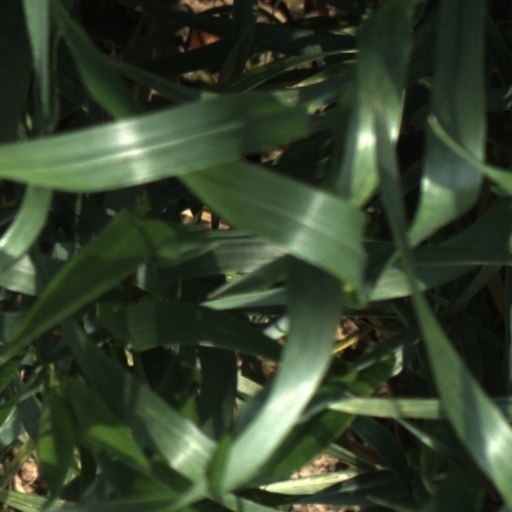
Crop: wheat